Afrin Canton

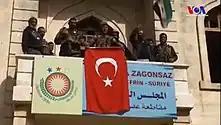
Turkish soldiers and SNA fighters at the building in Afrin that had hosted the PYD-led government of the region, 18 March 2018

Afrin Canton was captured by the Turkish Land Forces and Syrian National Army (SNA) as result of the 2018 Afrin offensive. Tens of thousands of Kurdish refugees fled from Afrin City before its capture by the SNA in March 2018, and the YPG vowed to retake it. The YPG subsequently announced its intention to start a guerrilla war in Afrin Canton, leading to the SDF insurgency in Northern Aleppo.